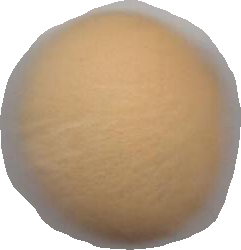
Variety: Dega